Perambalur Buddhas

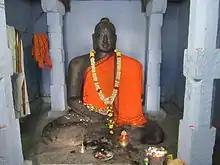
Image of the Buddha in the pillared hall

Most of the village people are not aware of the history of Buddha and treat him as just another god of the region. The common name given to the deity is "Buddha Samy", indicating Buddha the God. Hindu worship practises like decorating the images with decorative clothes and flowers are commonly followed. Lighting lamps and applying sacred ash in the forehead of the images are other common worship offered. People pray by placing stone on the head of the image for curing their bodily ailments. Some of the images are garlanded regularly, while some of the images are offered Pongal, a rice mixture offered to the deities as the last step of the rituals. The meditation centre built in 2013 can accommodate hundred people at a time and was targeted to be a tourist centre in the region.